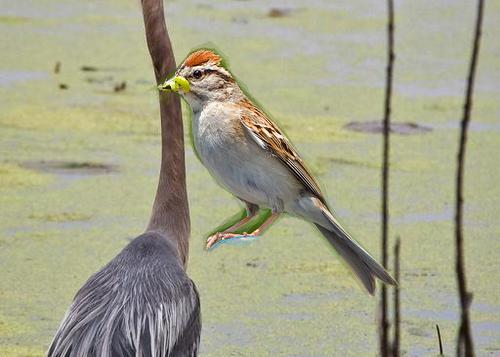
Bird species: Chipping_Sparrow
Bird type: landbird
Background: water